2022 Lexus Grand Prix at Mid-Ohio

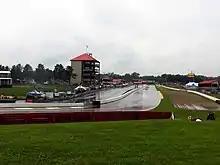
Mid-Ohio Sports Car Course, where the race was held.

International Motor Sports Association's (IMSA) president John Doonan confirmed the race was part of the schedule for the 2022 IMSA SportsCar Championship (IMSA SCC) in August 2021. It was the fifth consecutive year the event was held as part of the WeatherTech SportsCar Championship. The 2022 Lexus Grand Prix at Mid-Ohio was the fifth of twelve scheduled sports car races of 2022 by IMSA , and it was the third of eight rounds held as part of the WeatherTech Sprint Cup. The race was held at the thirteen-turn Mid-Ohio Sports Car Course near Lexington, Ohio on May 5, 2022.